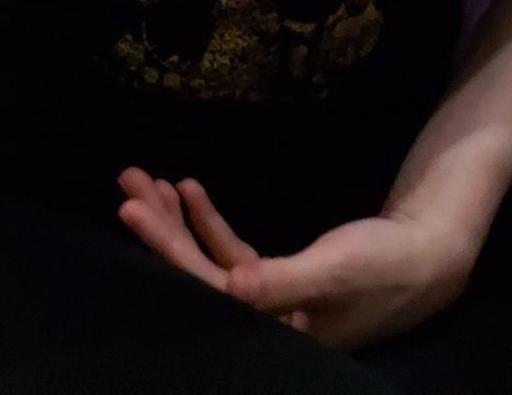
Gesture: no_gesture